Canadian Football Hall of Fame

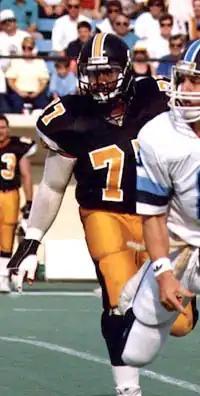
Grover Covington

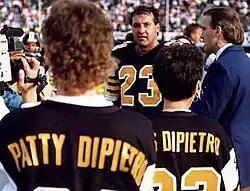
Rocky DiPietro

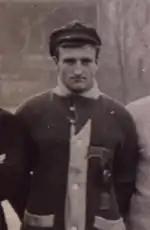
Hugh Gall

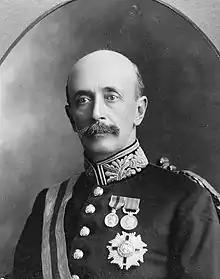
Albert Grey, 4th Earl Grey

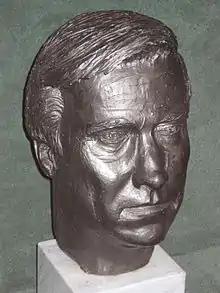
Ron Lancaster, Canadian Football Hall of Fame

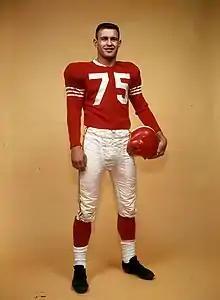
Hal Patterson

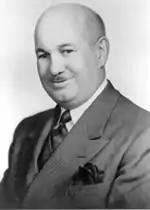
Piffles Taylor

In addition to builders of the sport, and players, the Hall of Fame also has a section dedicated towards broadcasters and reporters of the sport.